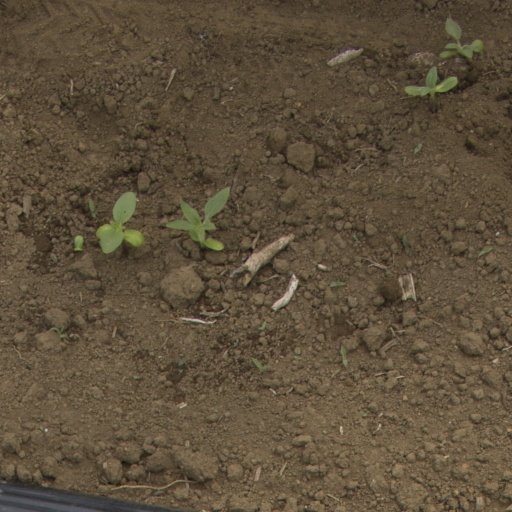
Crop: Jerusalem artichoke